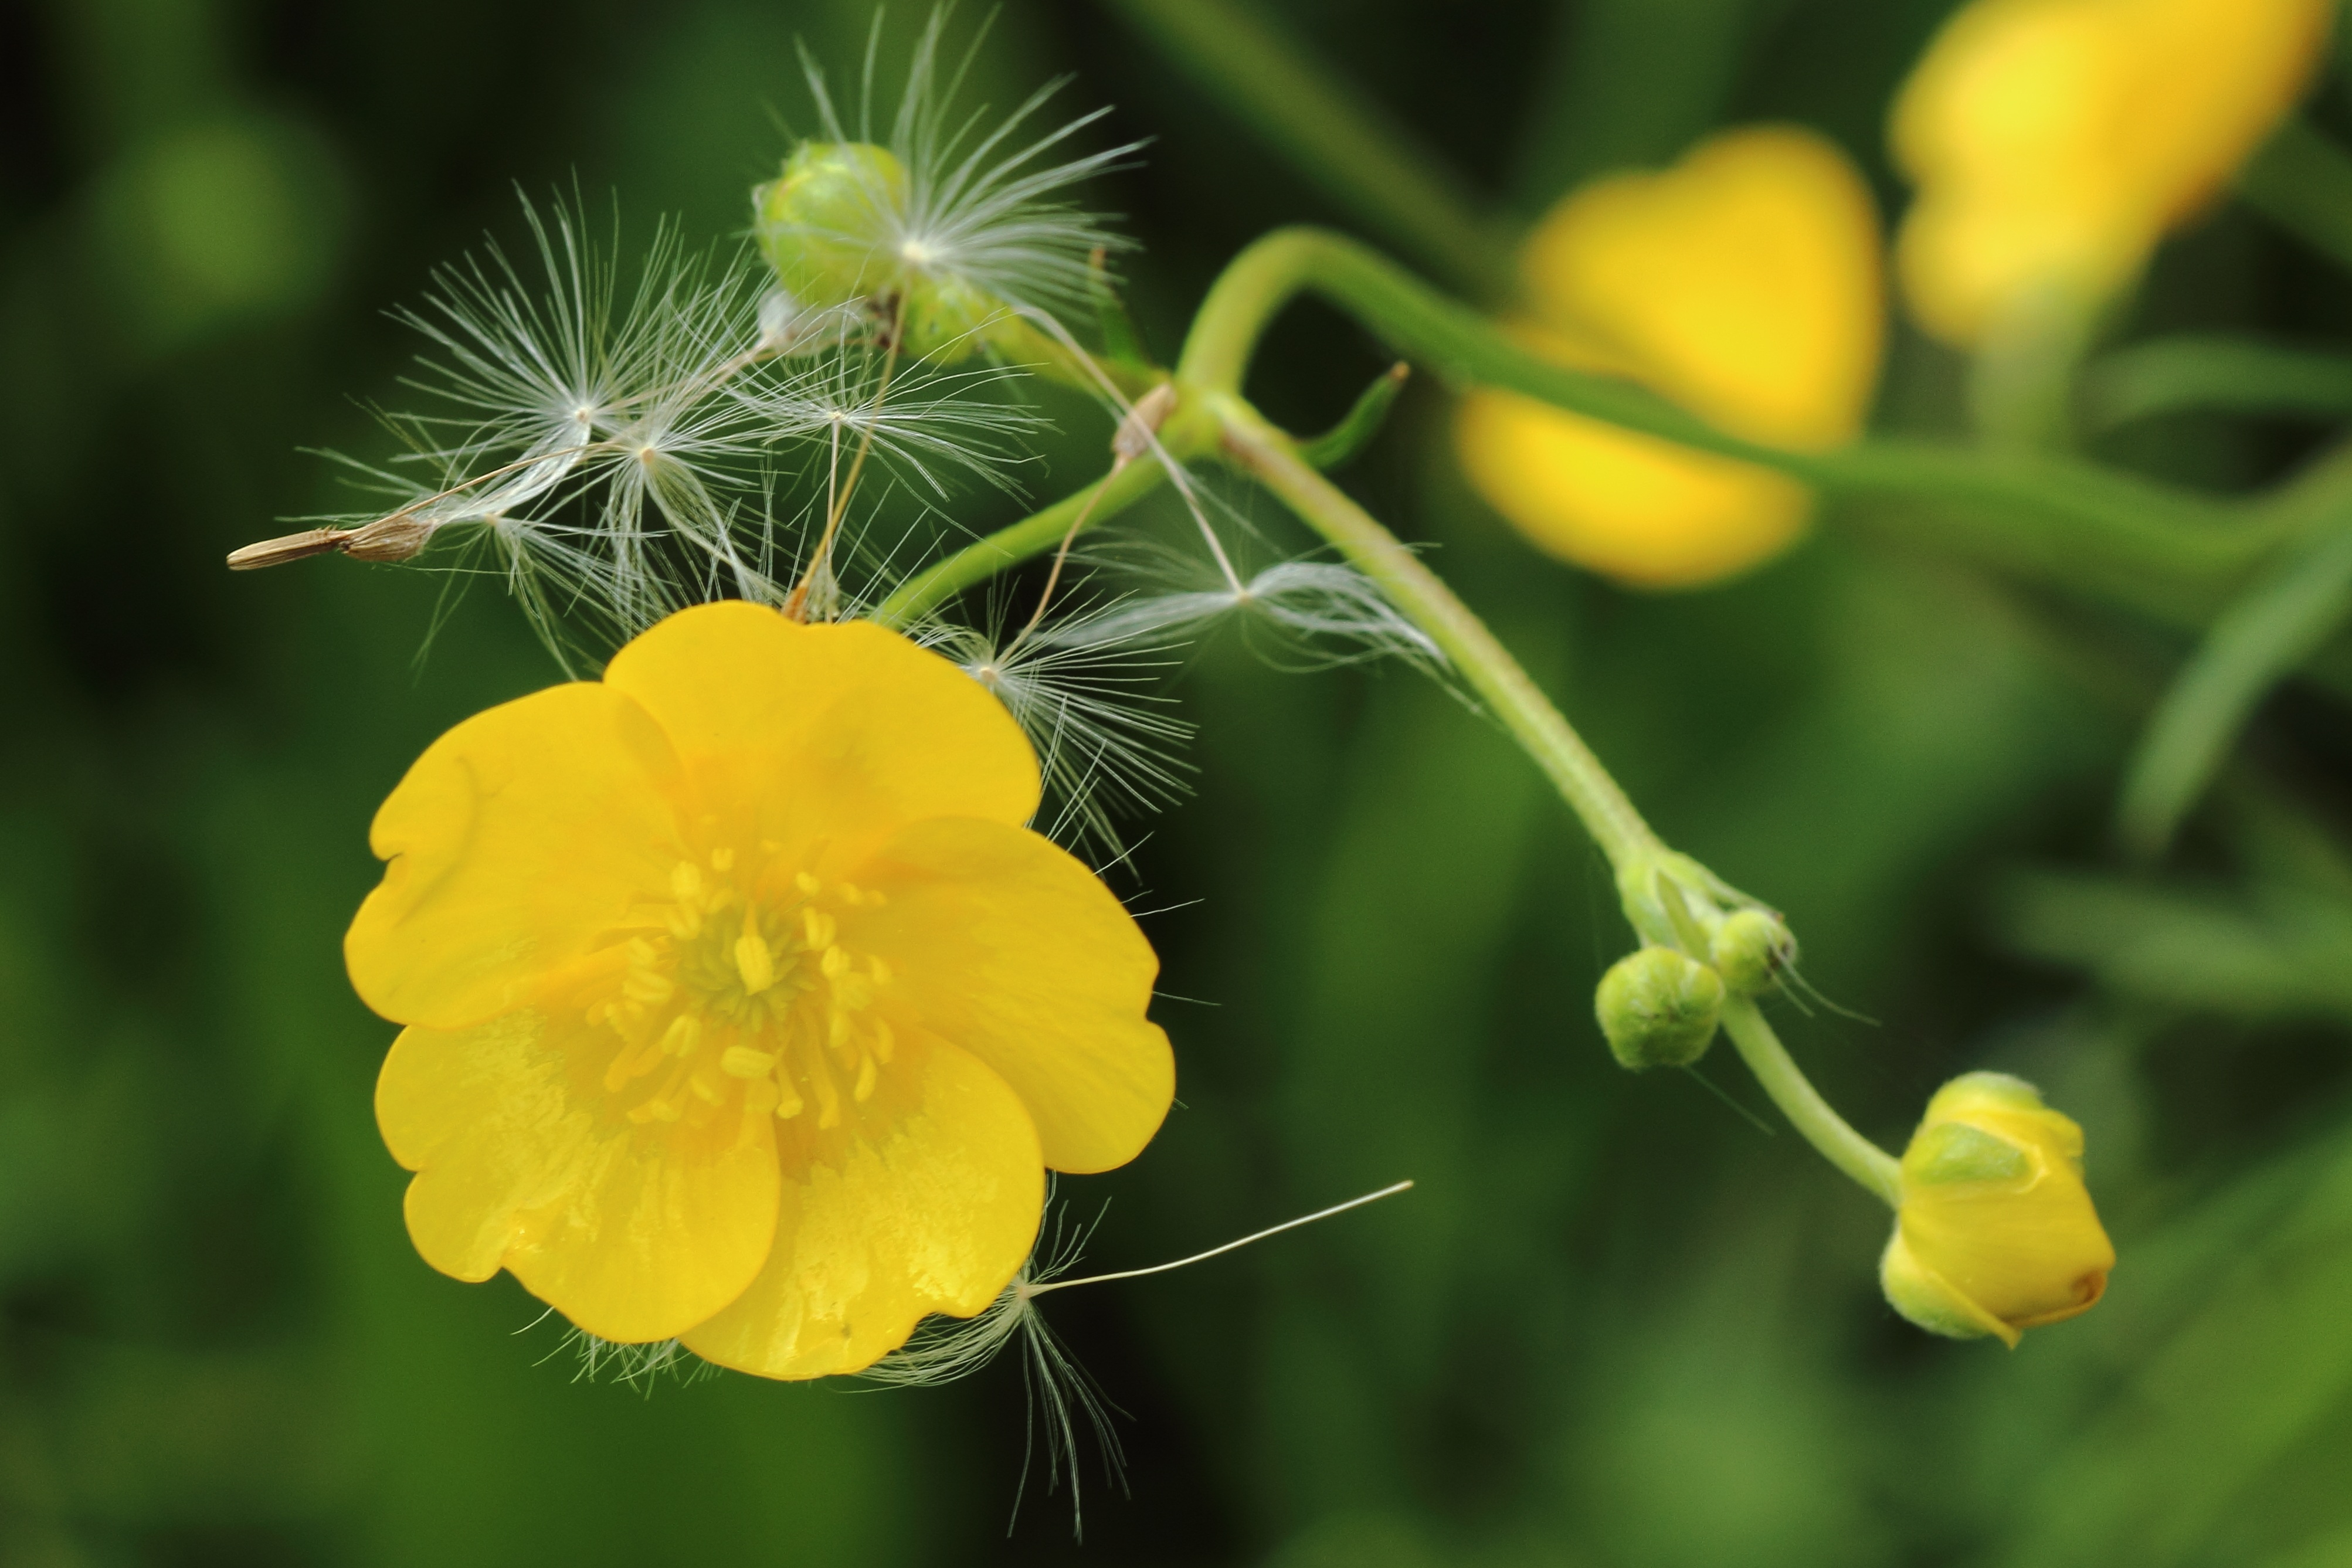
blossom, plant, meadow, dandelion, flower, bloom, food, spring, produce, vegetable, yellow, flora, yellow flower, wildflower, seeds, buttercup, evening primrose, brassica, macro photography, flying seeds, flowering plant, early summer, plant stem, land plant, large flowered evening primrose, bloom close up